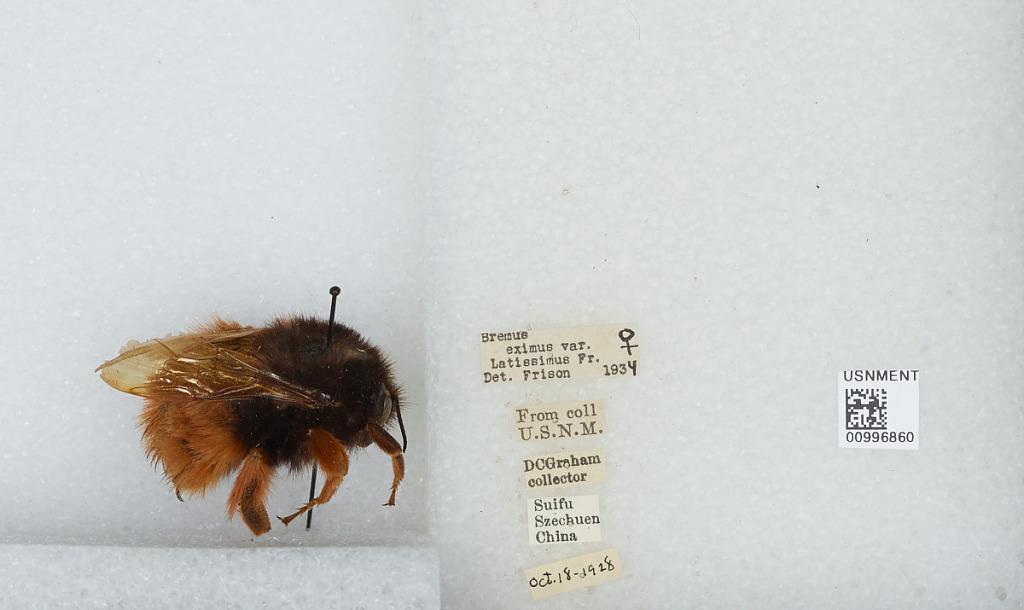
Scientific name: Bombus (Rufipedibombus) eximius Smith
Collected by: D. Graham
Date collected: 1928-10-18
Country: China
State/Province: Sichuan
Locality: Yibin
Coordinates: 28.77, 104.62
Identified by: Frison